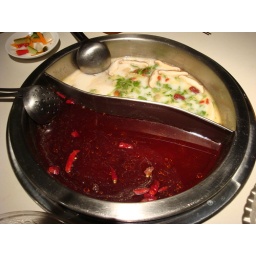
The divided heated pot in the middle of the table, the red one is really spicy.